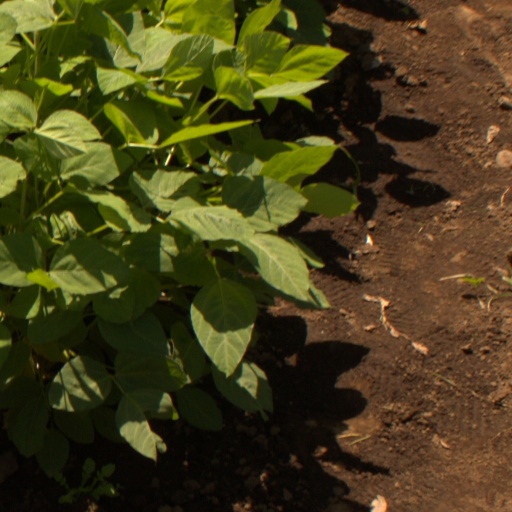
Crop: soybean